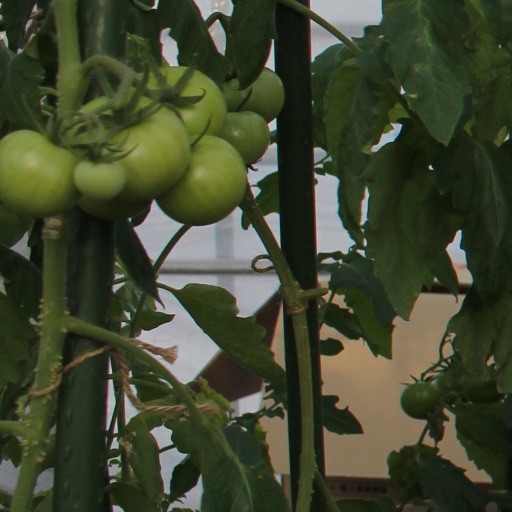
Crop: tomato